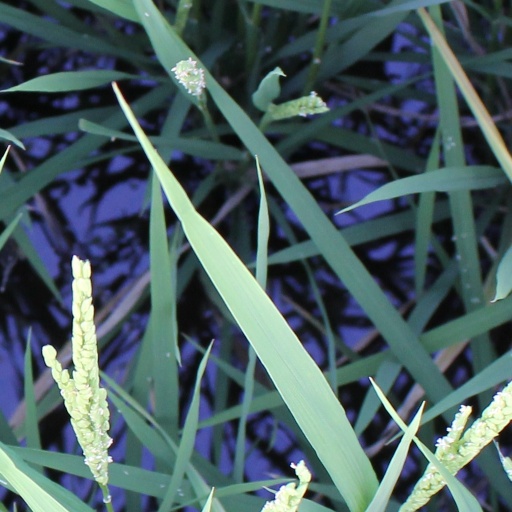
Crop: rice